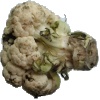
Label: Cauliflower 1